Red Brigades

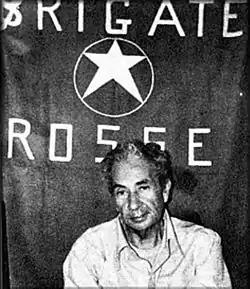
Moro photographed during his detention by the Red Brigades

In 1978, the Second BR, headed by Mario Moretti, kidnapped and murdered Christian Democracy (DC) president Aldo Moro, who was the key figure in negotiations aimed at extending the Italian government's parliamentary majority, by attaining a Historic Compromise between the DC and the Italian Communist Party (PCI). A team of BR members, using stolen Alitalia airline company uniforms, ambushed Moro, killed five of his bodyguards and took him captive. The captors, headed by Moretti, sought the release of certain prisoners in exchange for Moro's safe release. The government refused to negotiate with the captors, while Italian political forces took either a hard line ("linea della fermezza") or one open to negotiating ("linea del negoziato"). All major political forces except the Italian Socialist Party led by Bettino Craxi and the extra-parliamentary left took the hard line. From his captivity, Moro sent letters to his family, to his political friends and to the Pope Paul VI, pleading for a negotiated outcome. In his appeal to the BR, Pope Paul VI asked them to release Moro "without conditions". The specified "without conditions" is controversial; according to some sources, it was added to Paul VI's letter against his will, and the pope instead wanted to negotiate with the kidnappers. According to Antonio Mennini, Pope Paul VI had saved £10 billion to pay a ransom to the BR in order to save Moro.